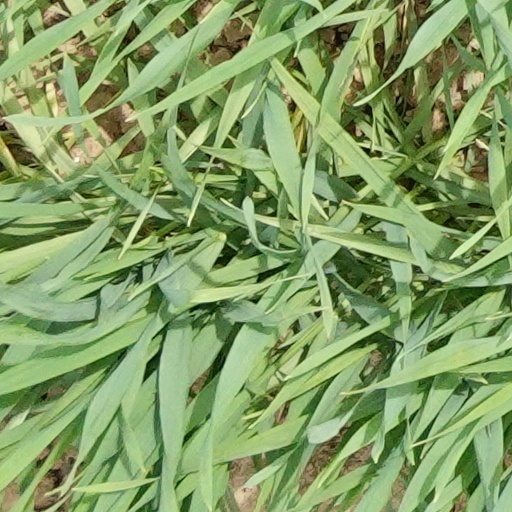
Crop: wheat